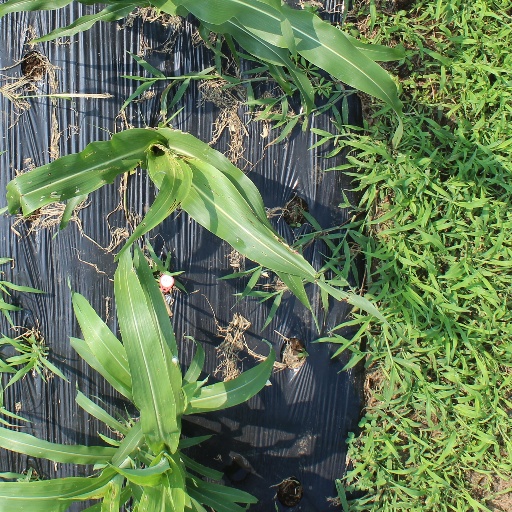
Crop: sorghum